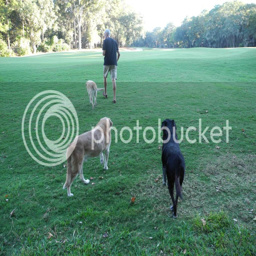
person and the dogs on the golf course .